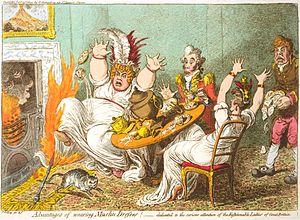
L’âtre, ou foyer, est l'endroit où l'on fait le feu dans les maisons. Il est appelé par métonymie « cheminée ».